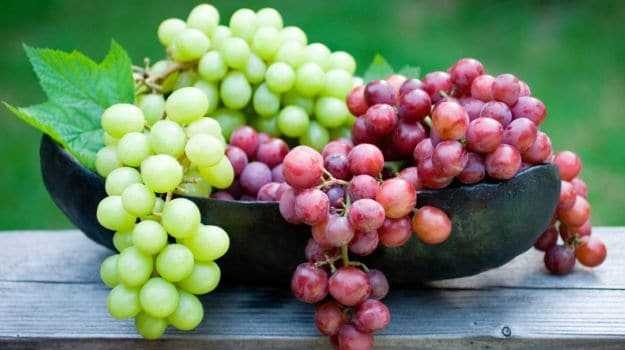
Label: Grapes